Mazzo di Valtellina

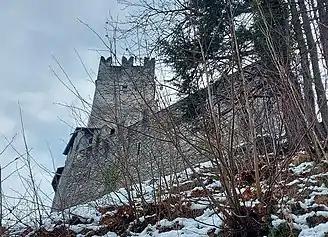
Pedenale tower, the only remnant of the castle of Mazzo

In the 13th century, the Venosta family built the "castle of Mazzo", of which today only the tower remains. The castle was part of a fortification system connecting the castles of Grosio and Tovo that allowed to control the movement of merchants and armies to and from the German-speaking countries, and the two entrances to Bormio (namely the Val Grosina and Valdisotto).